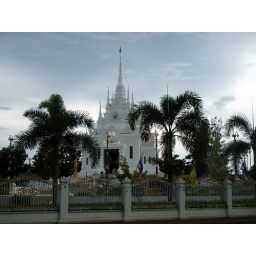
Weird princess-castle across the street from our bus drop-off in Surat Thani.